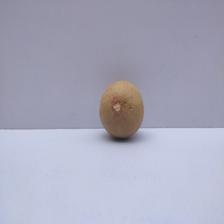
Size: Medium